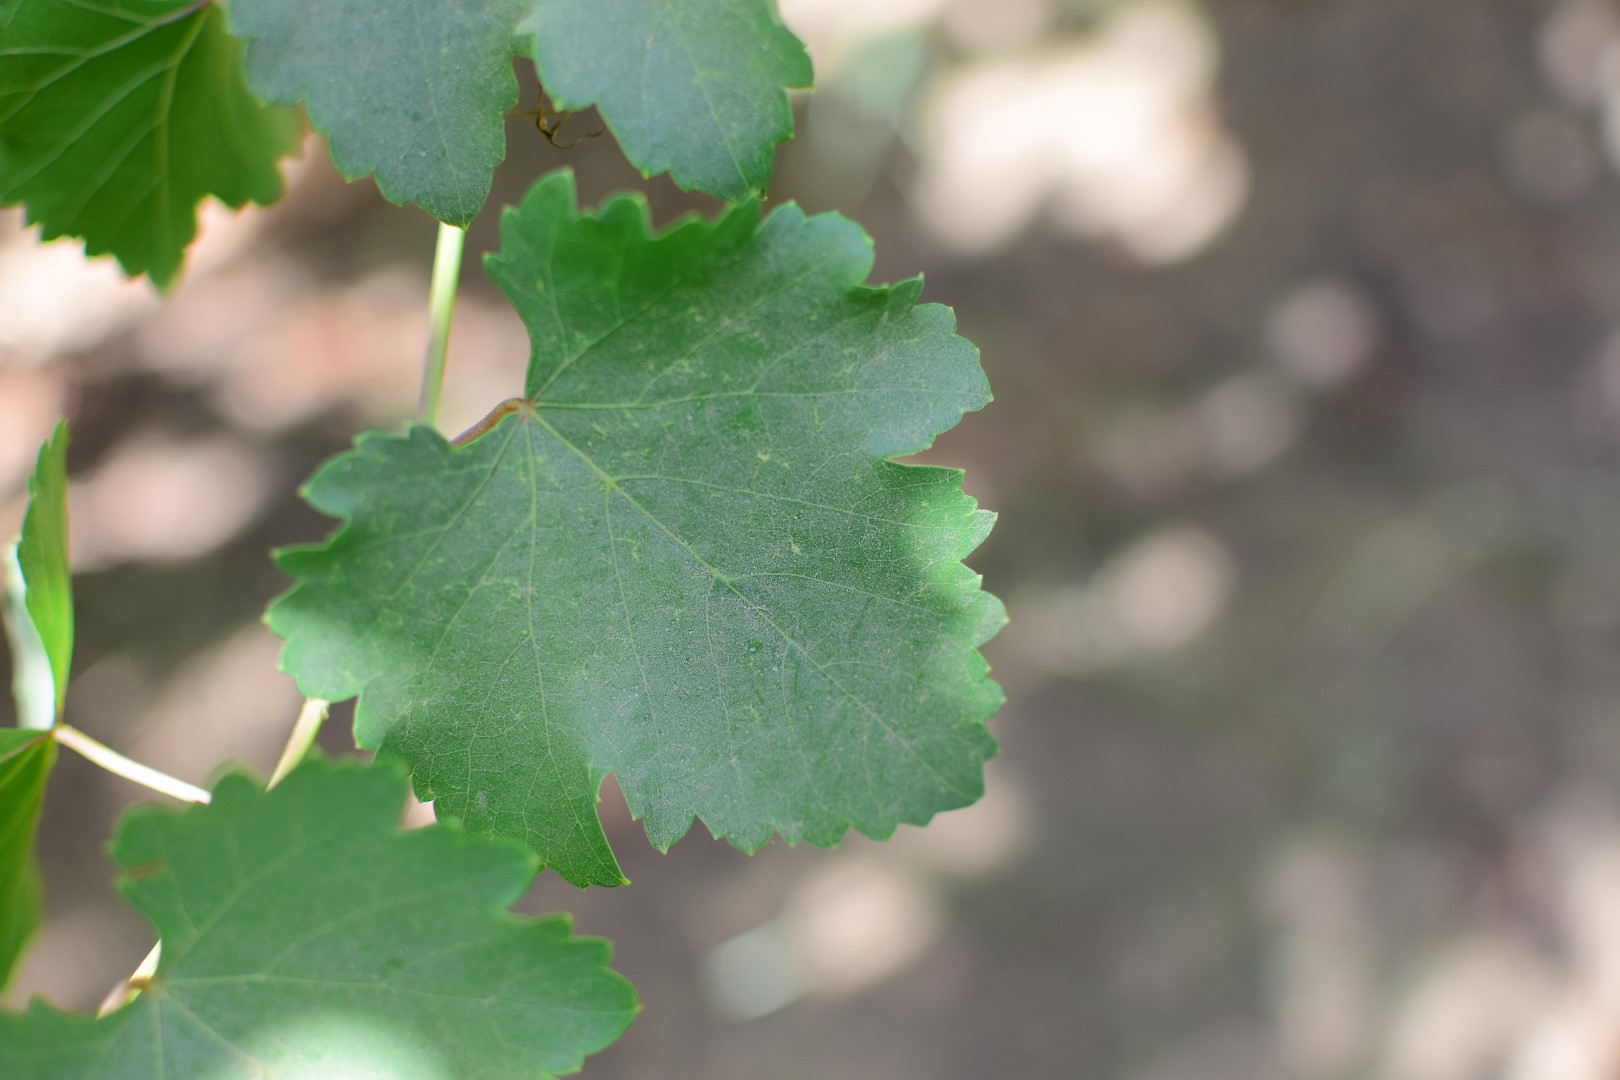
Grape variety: Frinsi